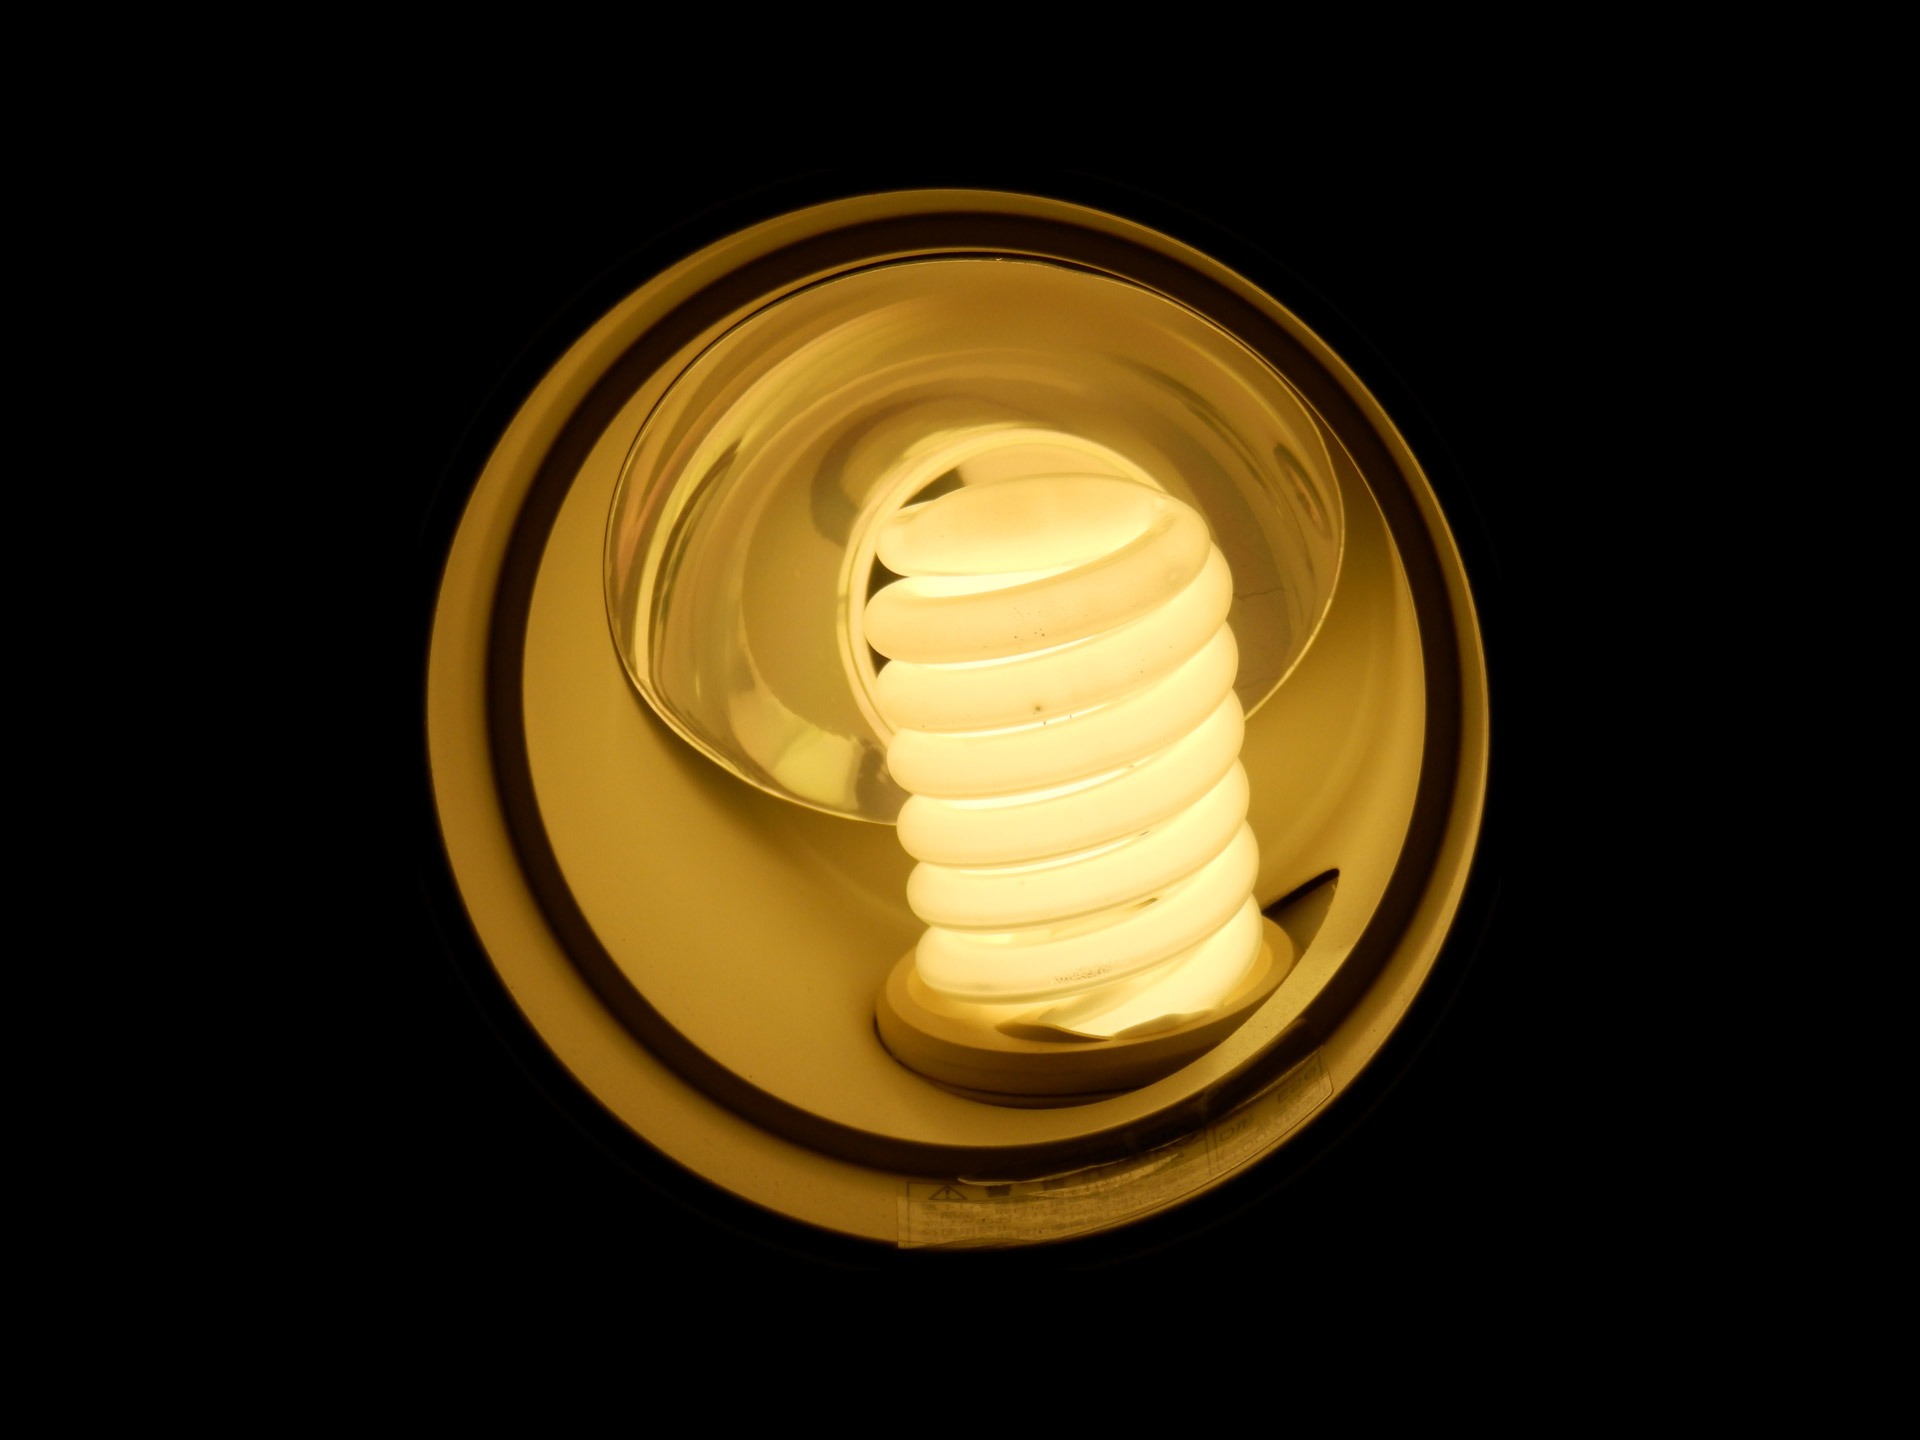
light, house, ceiling, bulb, lighting, circle, gold, led, illumination, fixture, incandescent light bulb